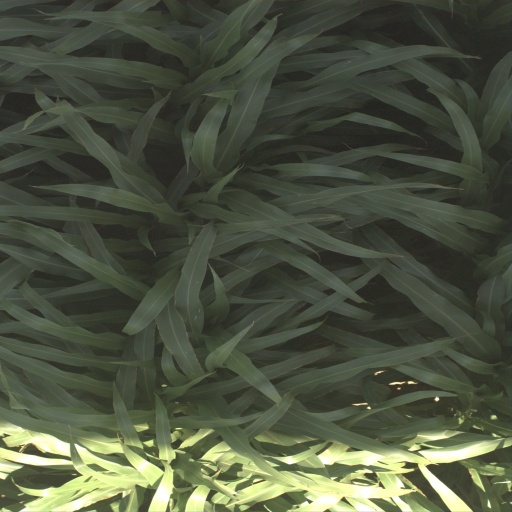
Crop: sorghum